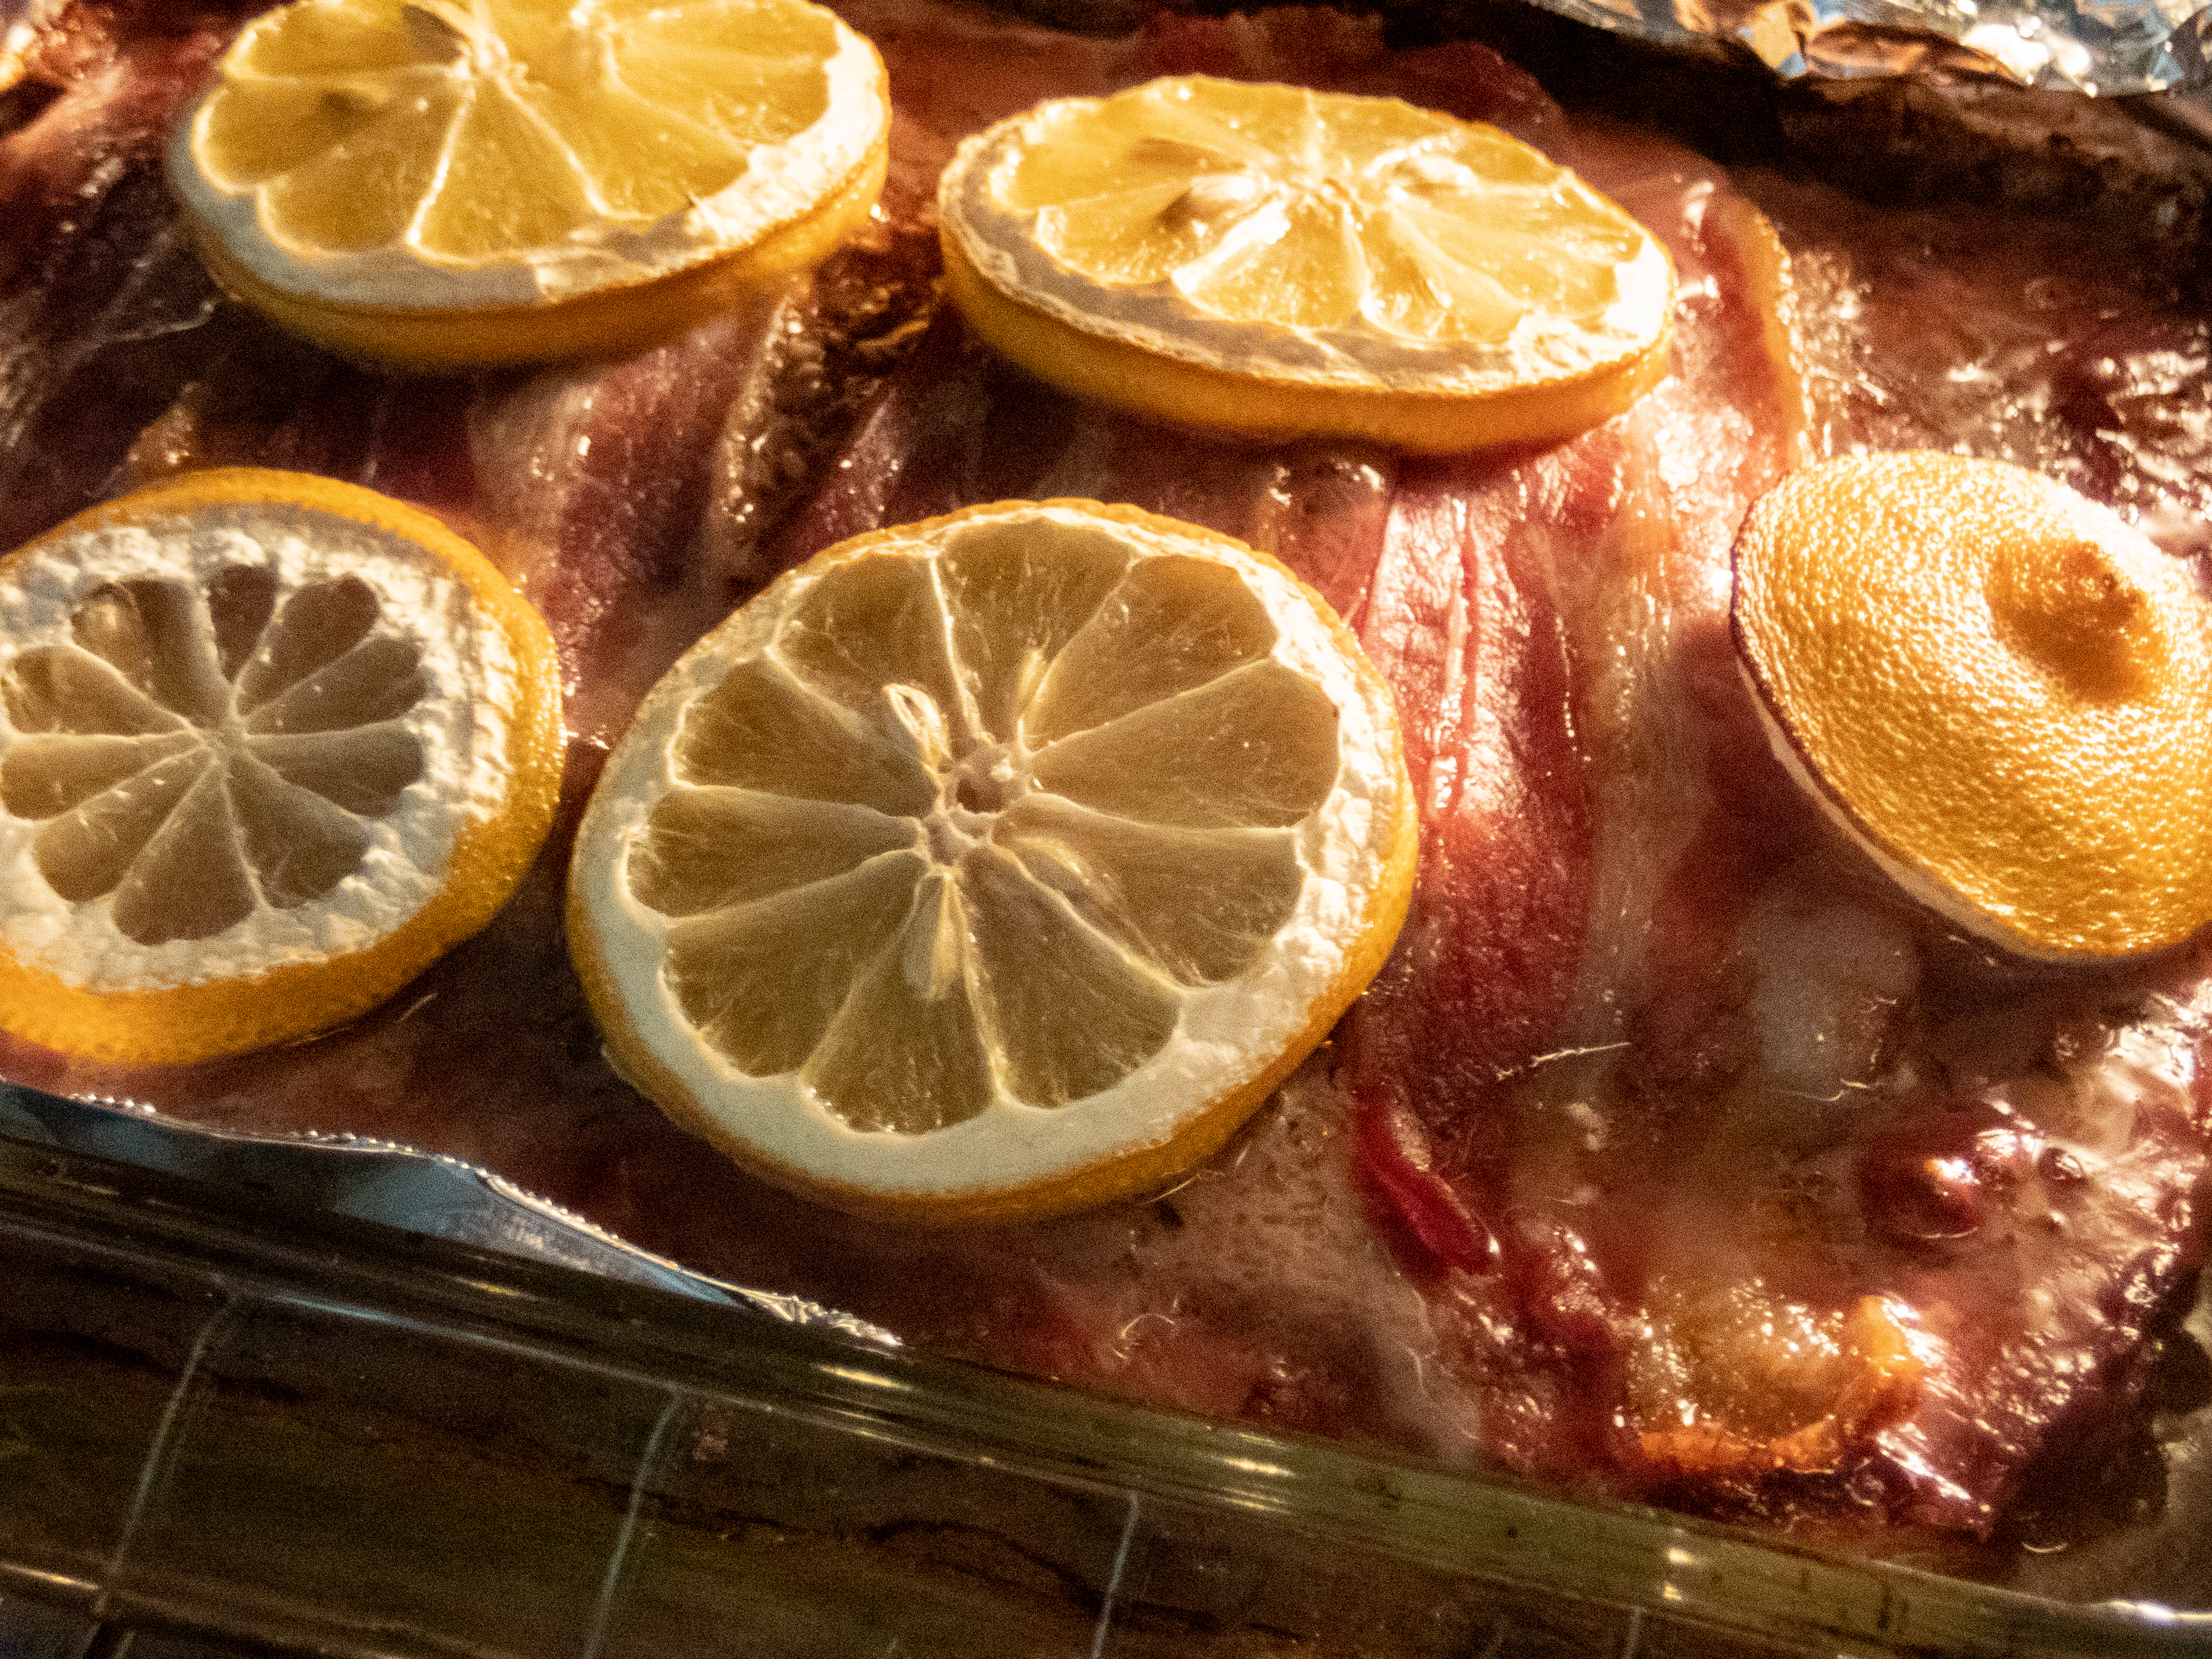
cooking, oven, baking, food, citrus, lemon, meyer lemon, cuisine, ingredient, dish, orange, fruit, clementine, produce, recipe, citric acid, vegetarian food, rangpur, plant, mulled wine, lime